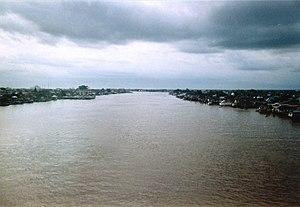
Le Kapuas, est un fleuve long de 1 143 km, se situe dans la province de Kalimantan occidental sur l'île de Bornéo. C'est le plus long fleuve d'Indonésie et le principal cours d'eau de la partie occidentale de Bornéo. C'est également le plus long fleuve situé sur une île.